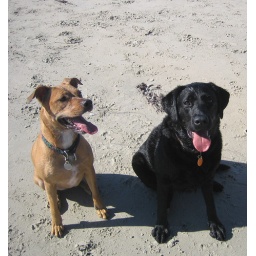
Apple (Holly's dog) and Sherman, at the dog beach in San Diego